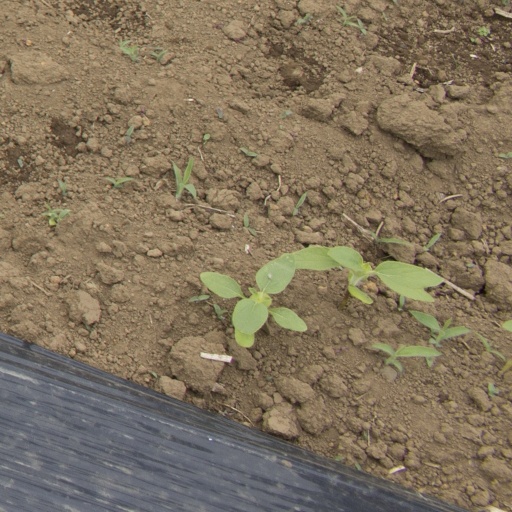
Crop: Jerusalem artichoke